Exorcist steps

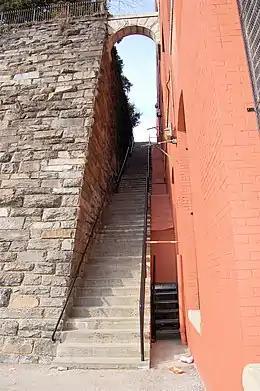
Photo from the bottom of the Exorcist steps looking up

"The Exorcist" steps are concrete stairs, continuing 36th Street, descending from the corner of Prospect St and 36th St NW, down to a small parking lot, set back from the intersection of M Street NW, Canal Rd NW, and Whitehurst Freeway NW in the Georgetown neighborhood of Washington, D.C., famous for being featured in the 1973 film "The Exorcist". The steps were built in 1895 by George Killeen, a prominent local Democratic figure, during construction of the adjacent Capital Traction Company Barn for cable cars, serving as a lightwell and public right of way. There is a family legend of George Killeen that the wall's construction was a handshake agreement and that Killeen was never paid for its completion. Before the "Exorcist" association, the stairs were informally called "Hitchcock steps" for famed suspense and horror film director Alfred Hitchcock.